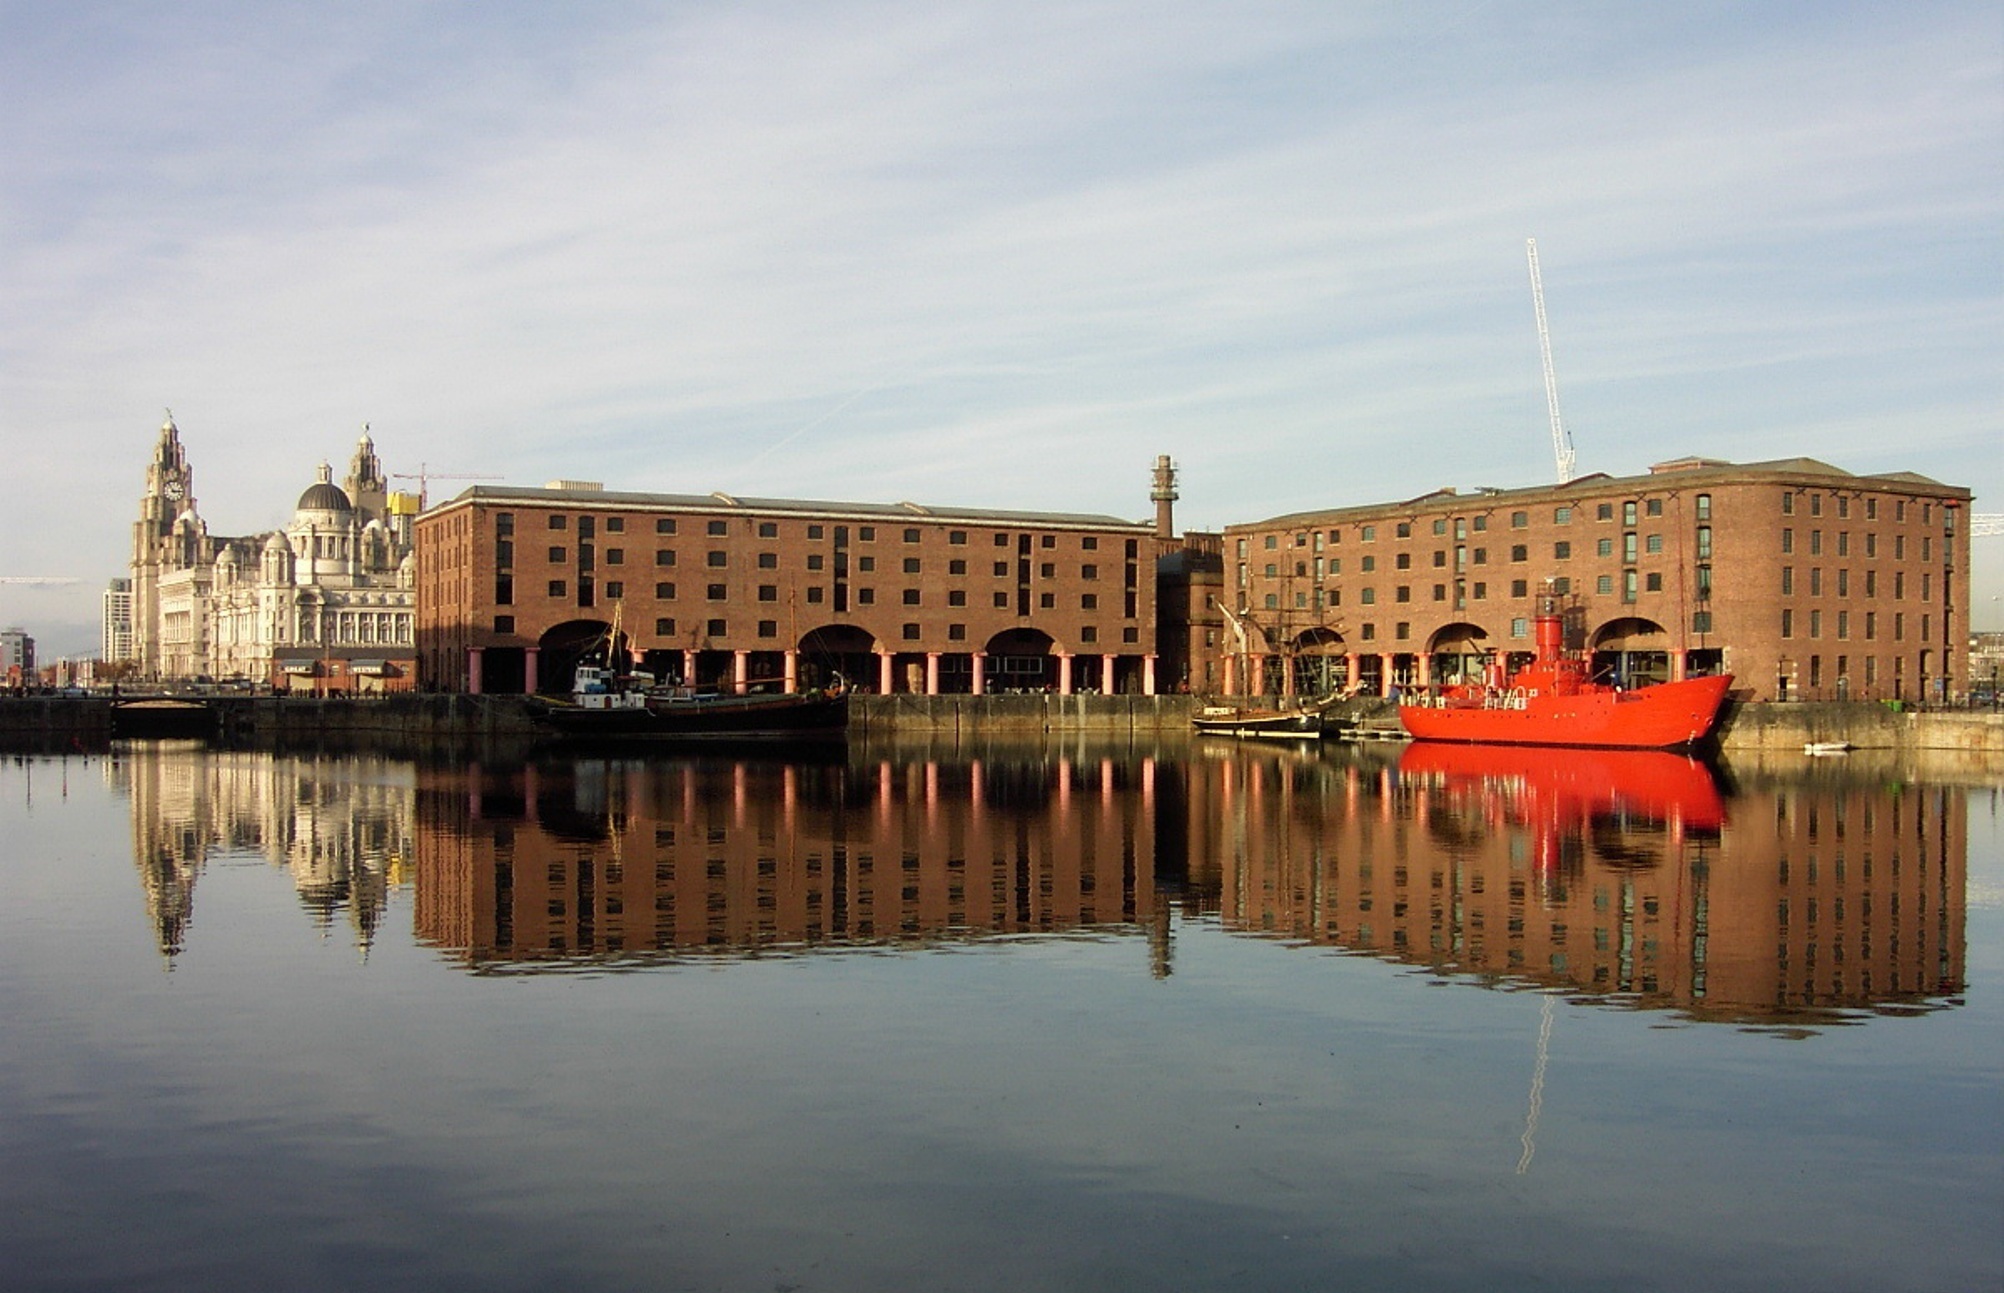
sea, water, dock, architecture, boat, building, old, city, river, ship, cityscape, vacation, travel, transport, europe, evening, reflection, vessel, landmark, port, historic, waterway, warehouse, england, liverpool, merseyside, crane, britain, maritime, mersey, quay, albert dock